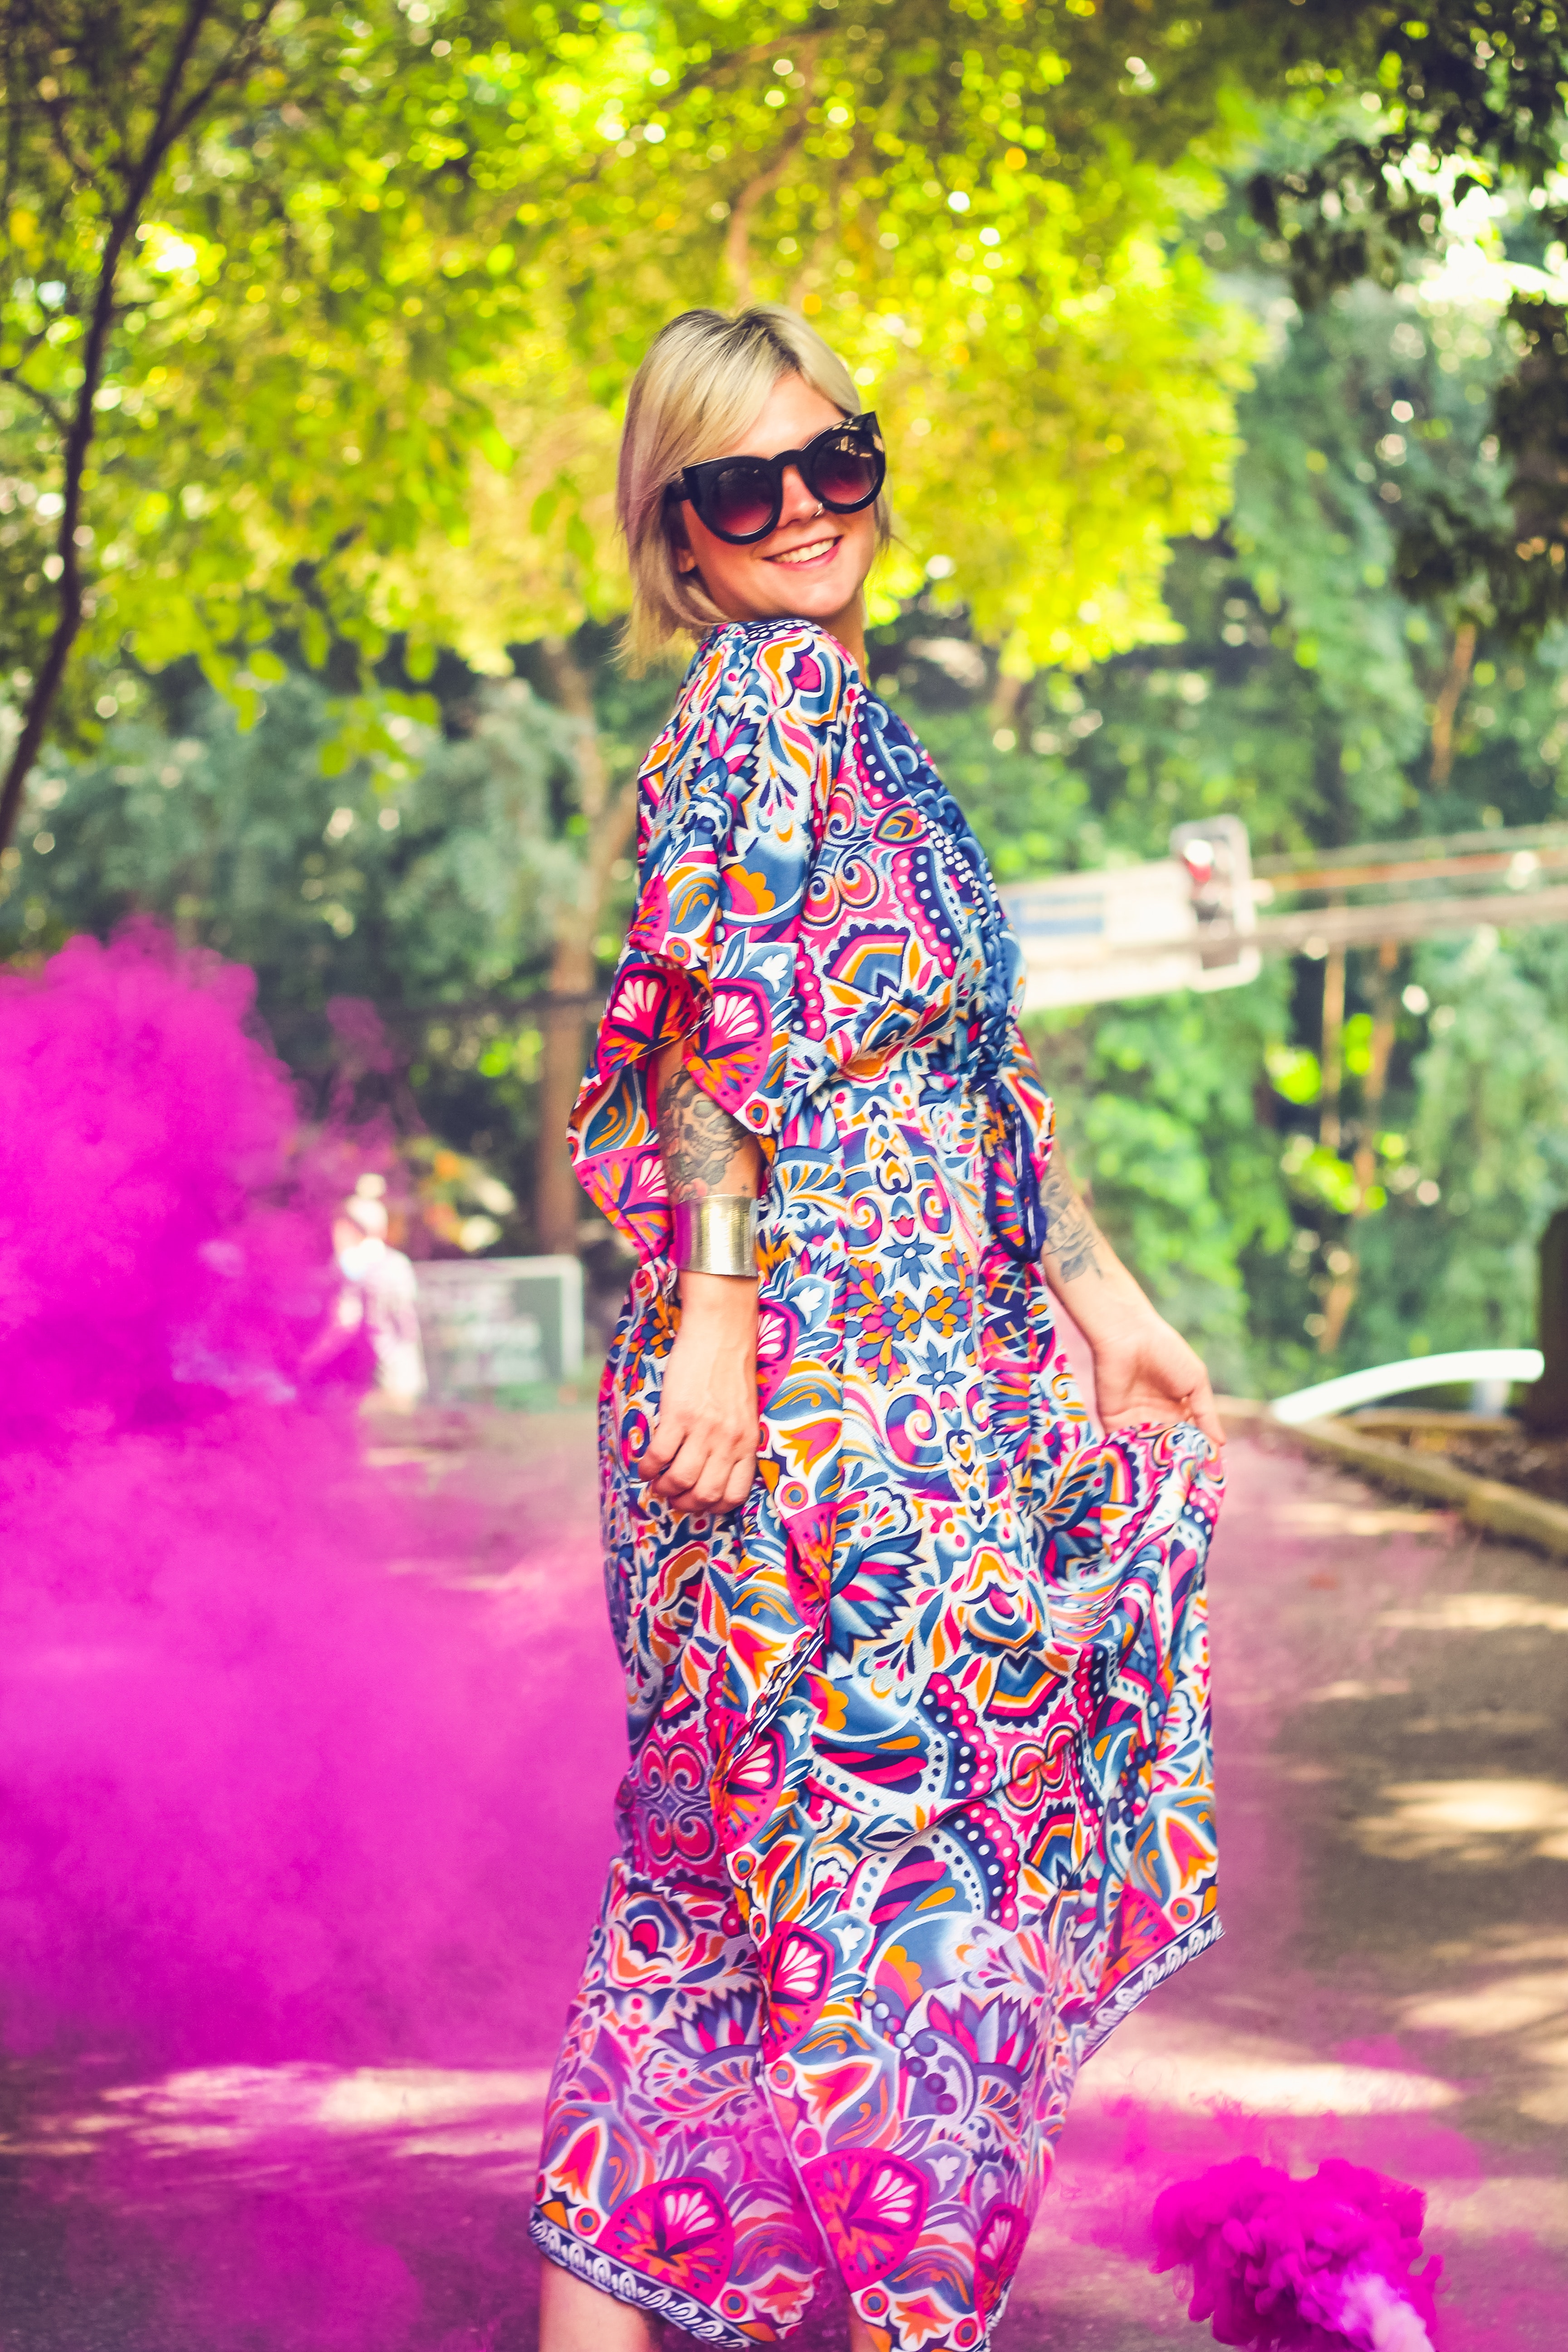
clothing, pink, street fashion, magenta, fashion, dress, purple, spring, summer, lavender, shoulder, eyewear, formal wear, textile, fashion model, pattern, outerwear, fashion design, photo shoot, costume, electric blue, fashion accessory, style